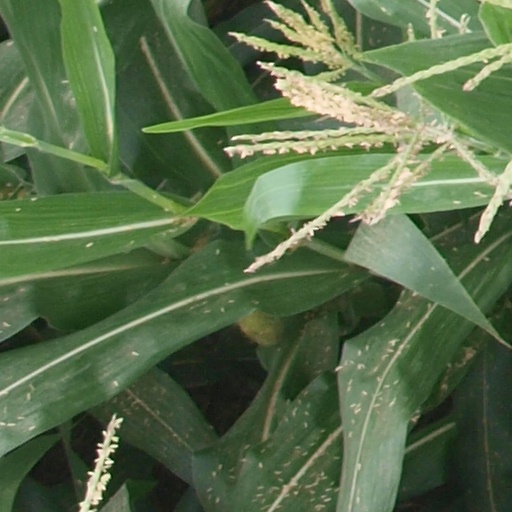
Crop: maize; corn